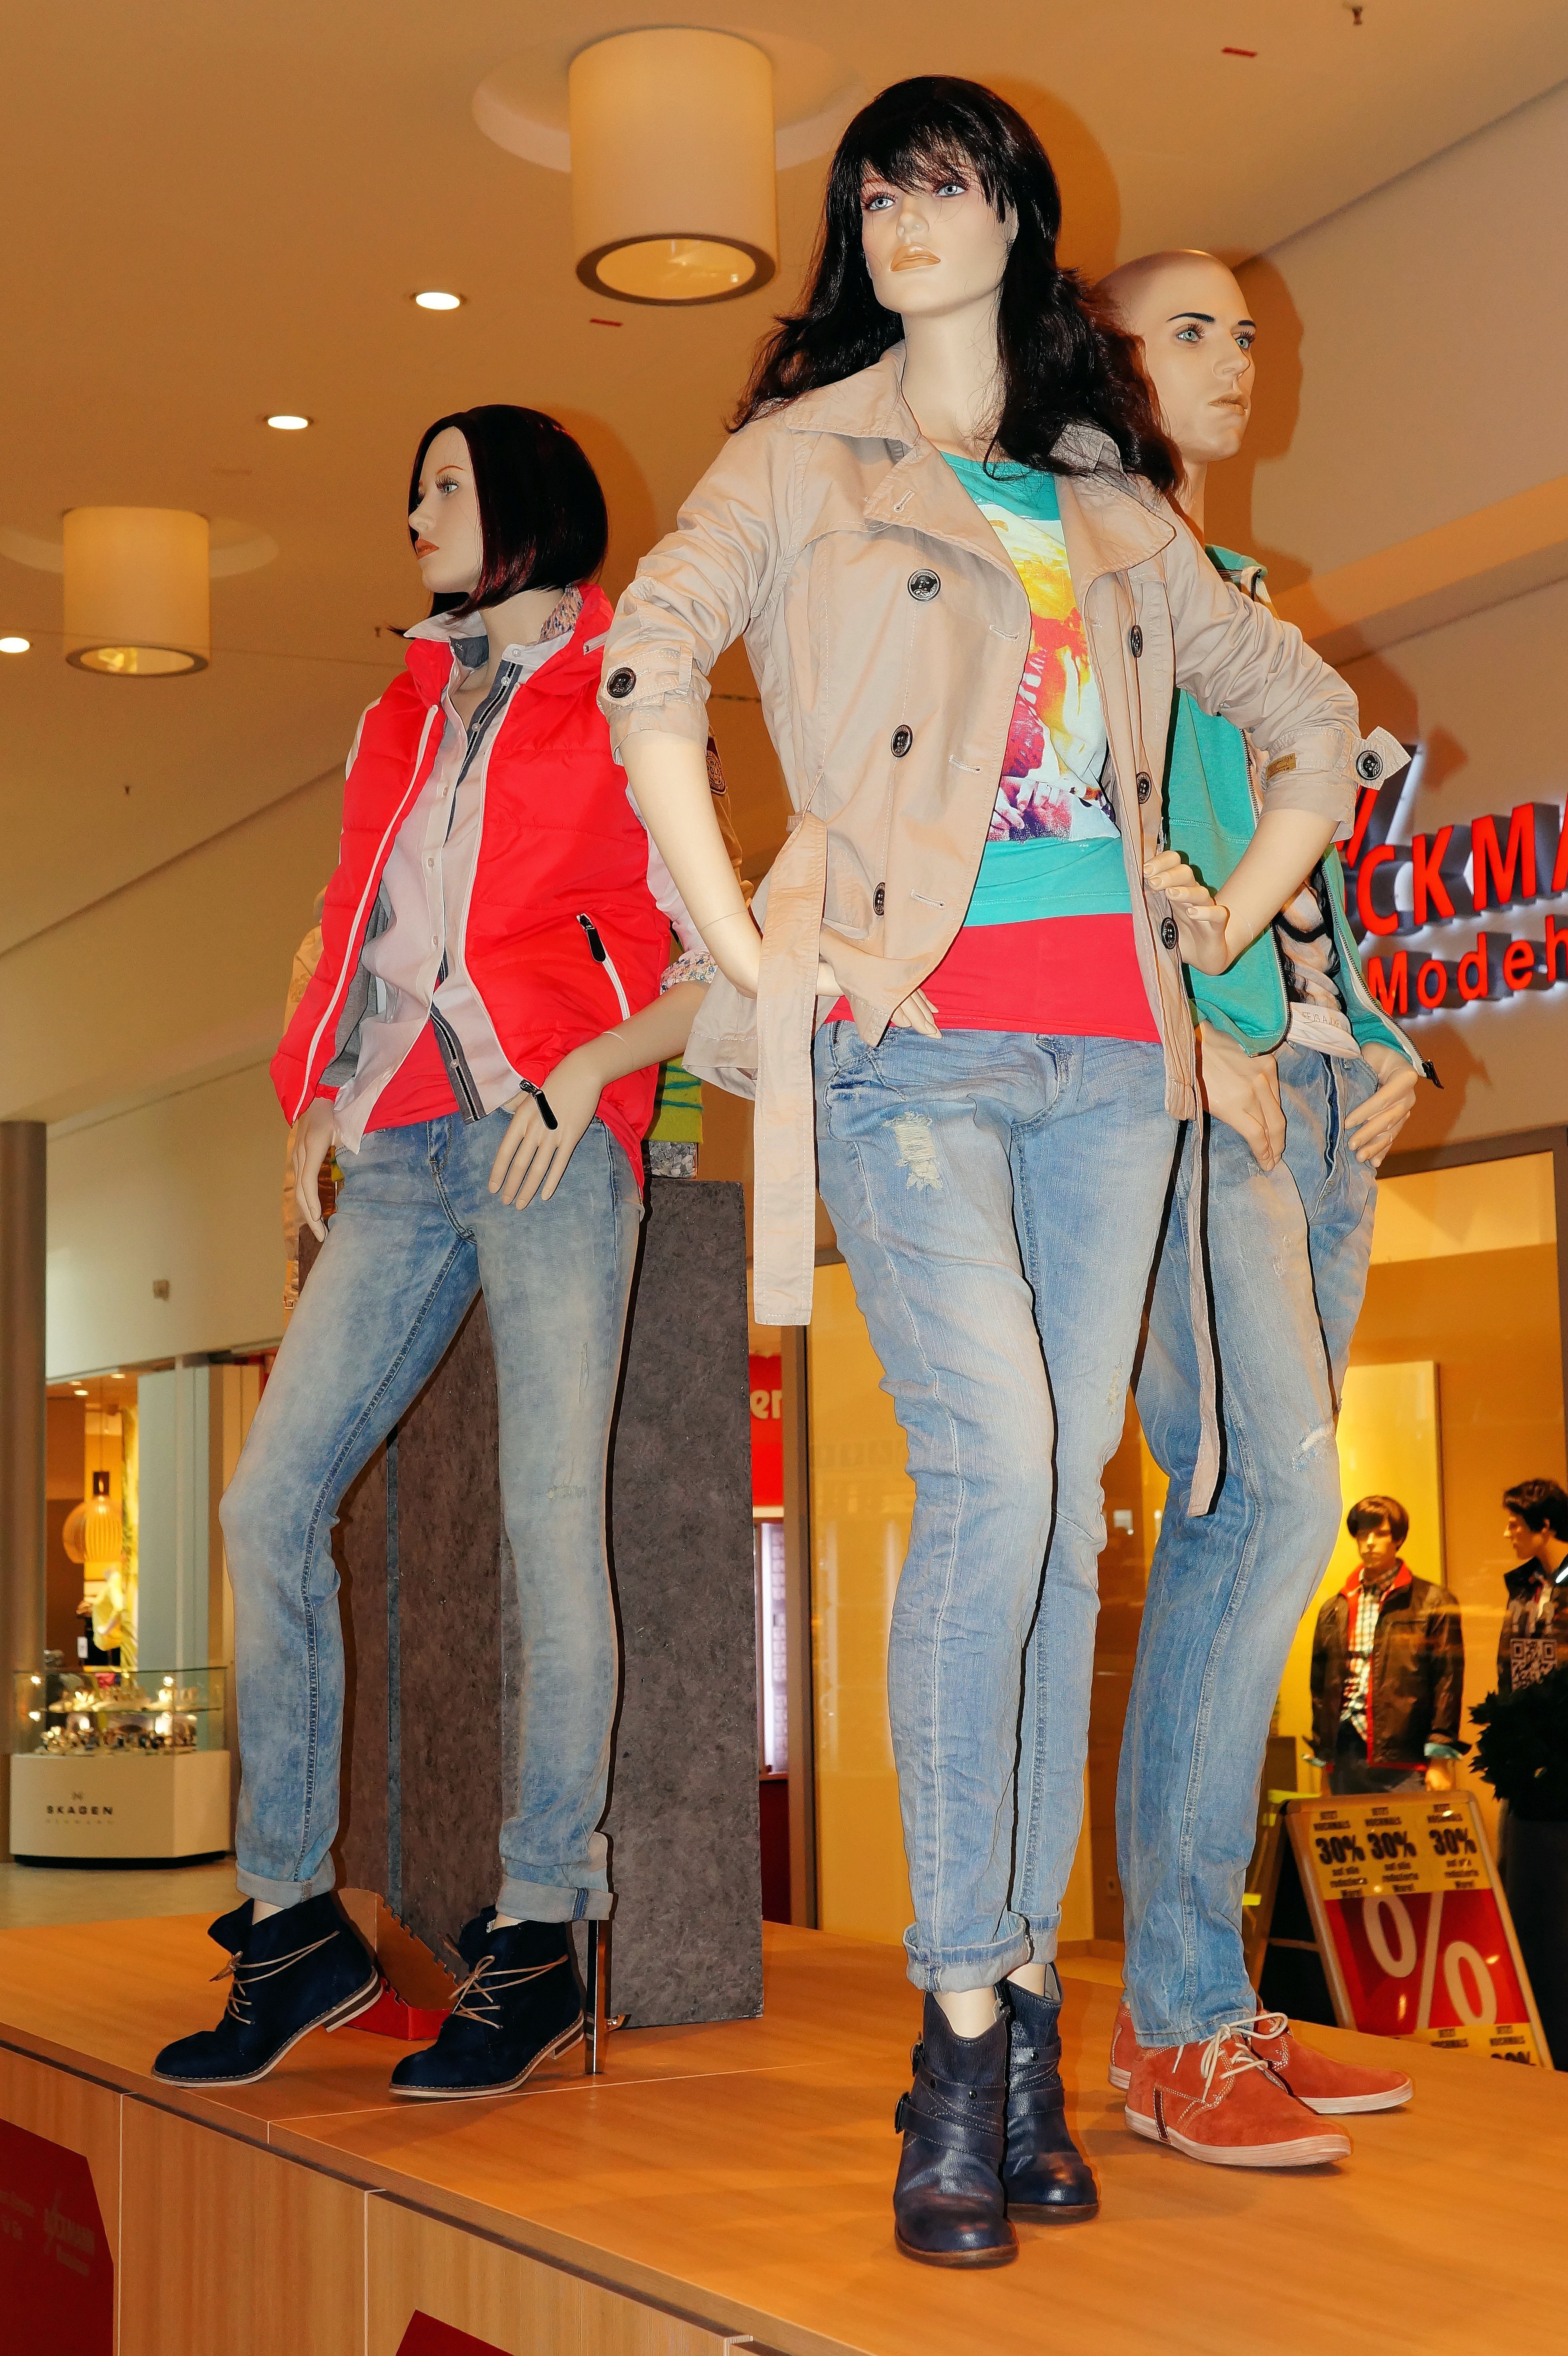
jeans, fashion, clothing, shopping, pants, women, costume, shopping centre, display dummy, fashionable, fashion industry, fashion design, dresses business